Library of Alexandria

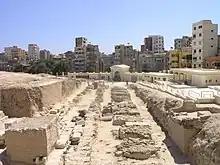
Present-day ruins of the Serapeum of Alexandria, where the Library of Alexandria moved part of its collection after it ran out of storage space in the main building

Aristophanes of Byzantium (lived 257– 180 BC) became the fourth head librarian sometime around 200 BC. According to a legend recorded by the Roman writer Vitruvius, Aristophanes was one of seven judges appointed for a poetry competition hosted by Ptolemy III Euergetes. All six of the other judges favored one competitor, but Aristophanes favored the one whom the audience had liked the least. Aristophanes declared that all of the poets except for the one he had chosen had committed plagiarism and were therefore disqualified. The king demanded that he prove this, so he retrieved the texts that the authors had plagiarized from the Library, locating them by memory. On account of his impressive memory and diligence, Ptolemy III appointed him as head librarian.